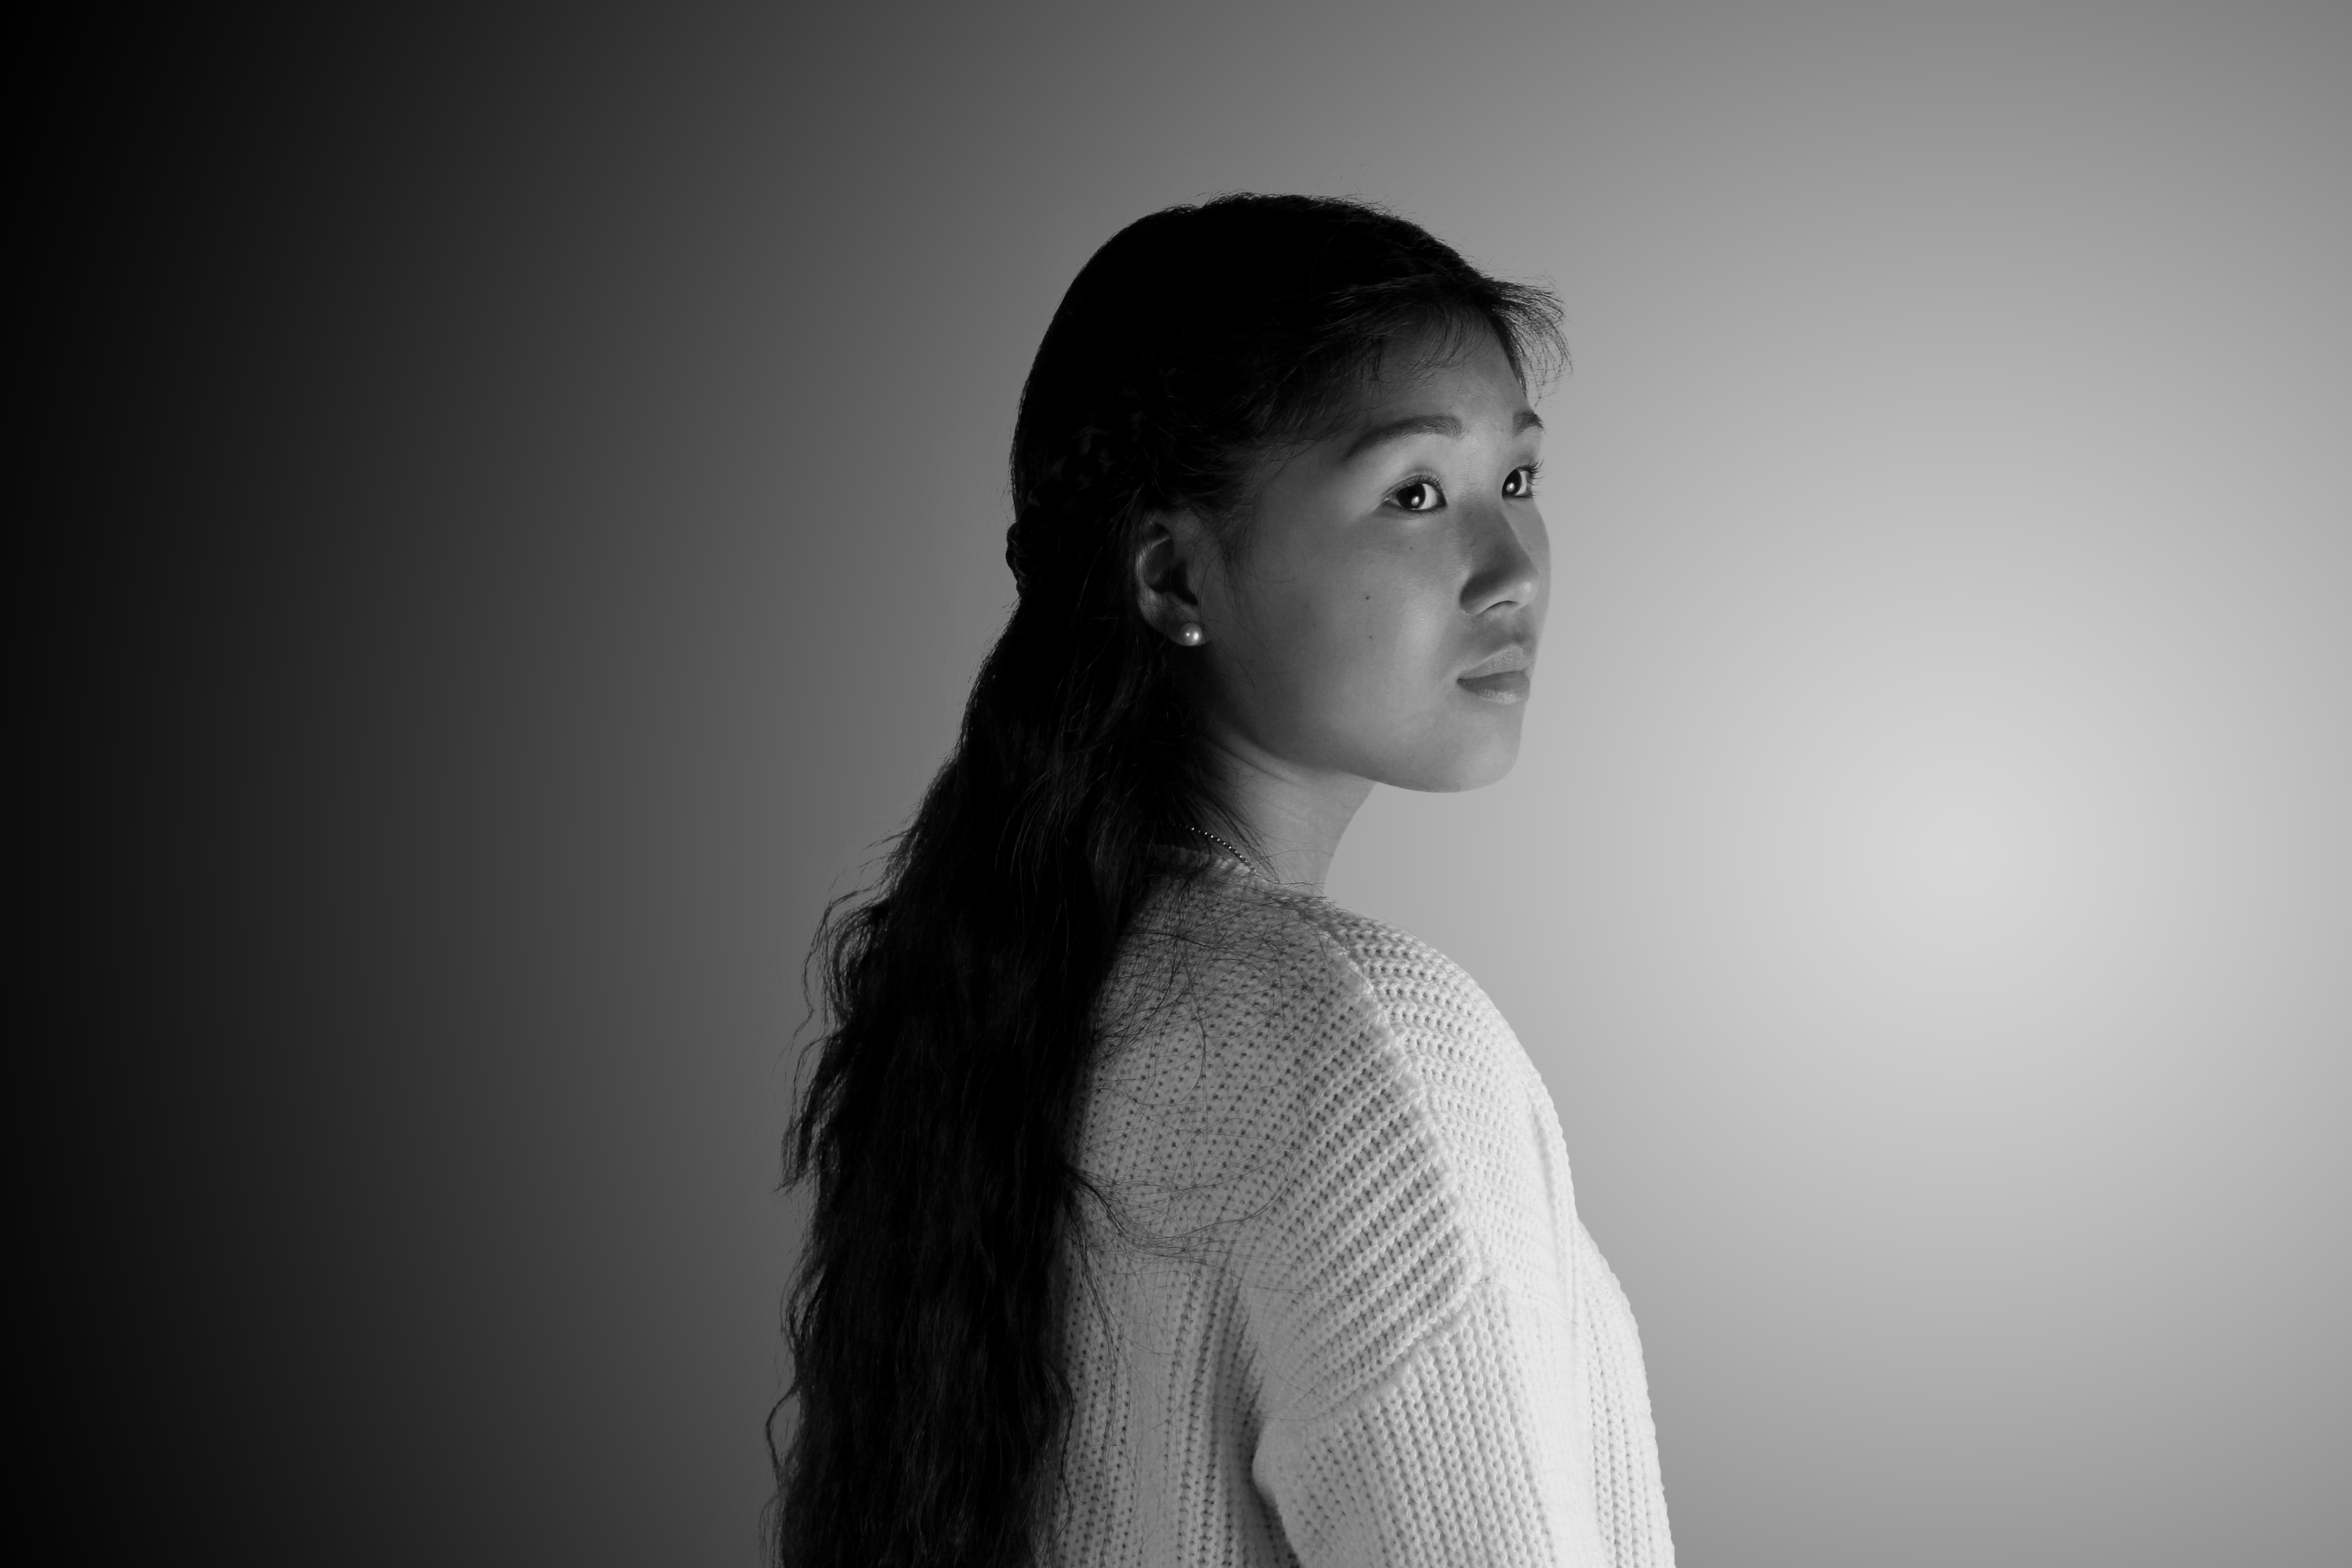
person, black and white, girl, white, photography, portrait, model, darkness, black, monochrome, smile, face, eye, head, photograph, beauty, photo shoot, monochrome photography, portrait photography, human positions